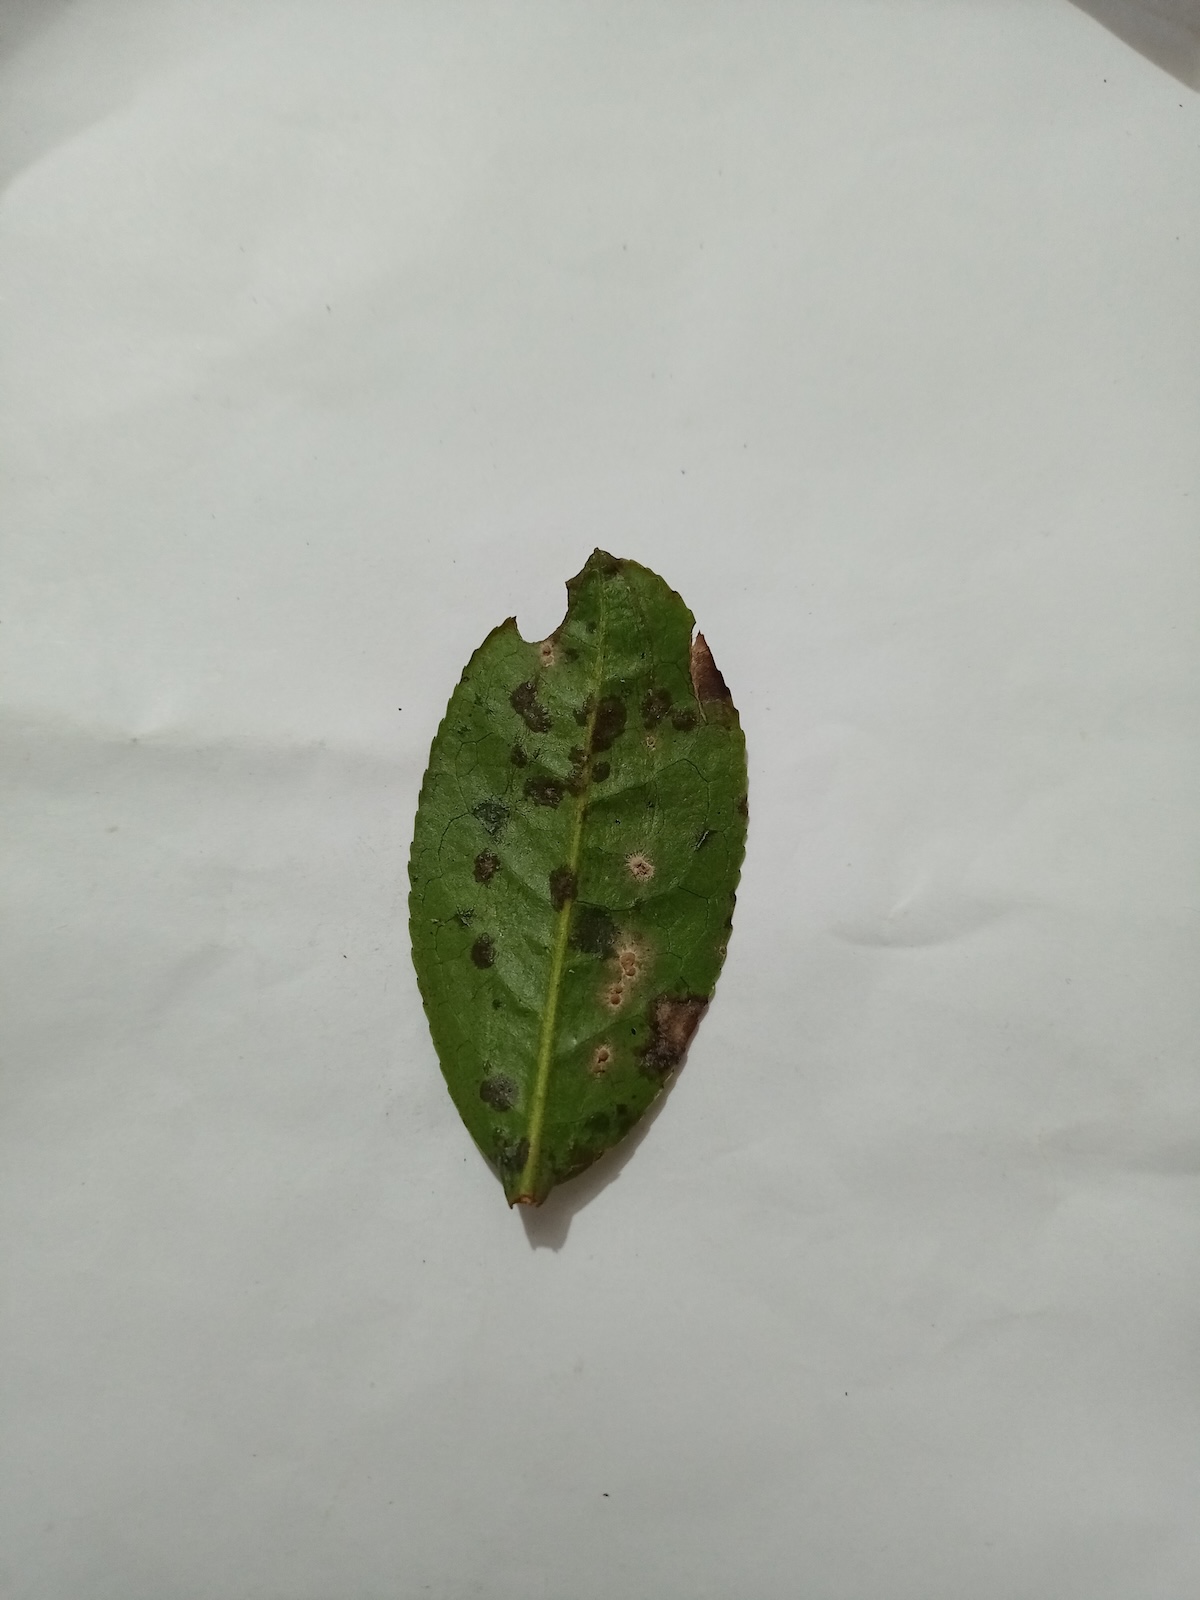
Label: Brown Blight